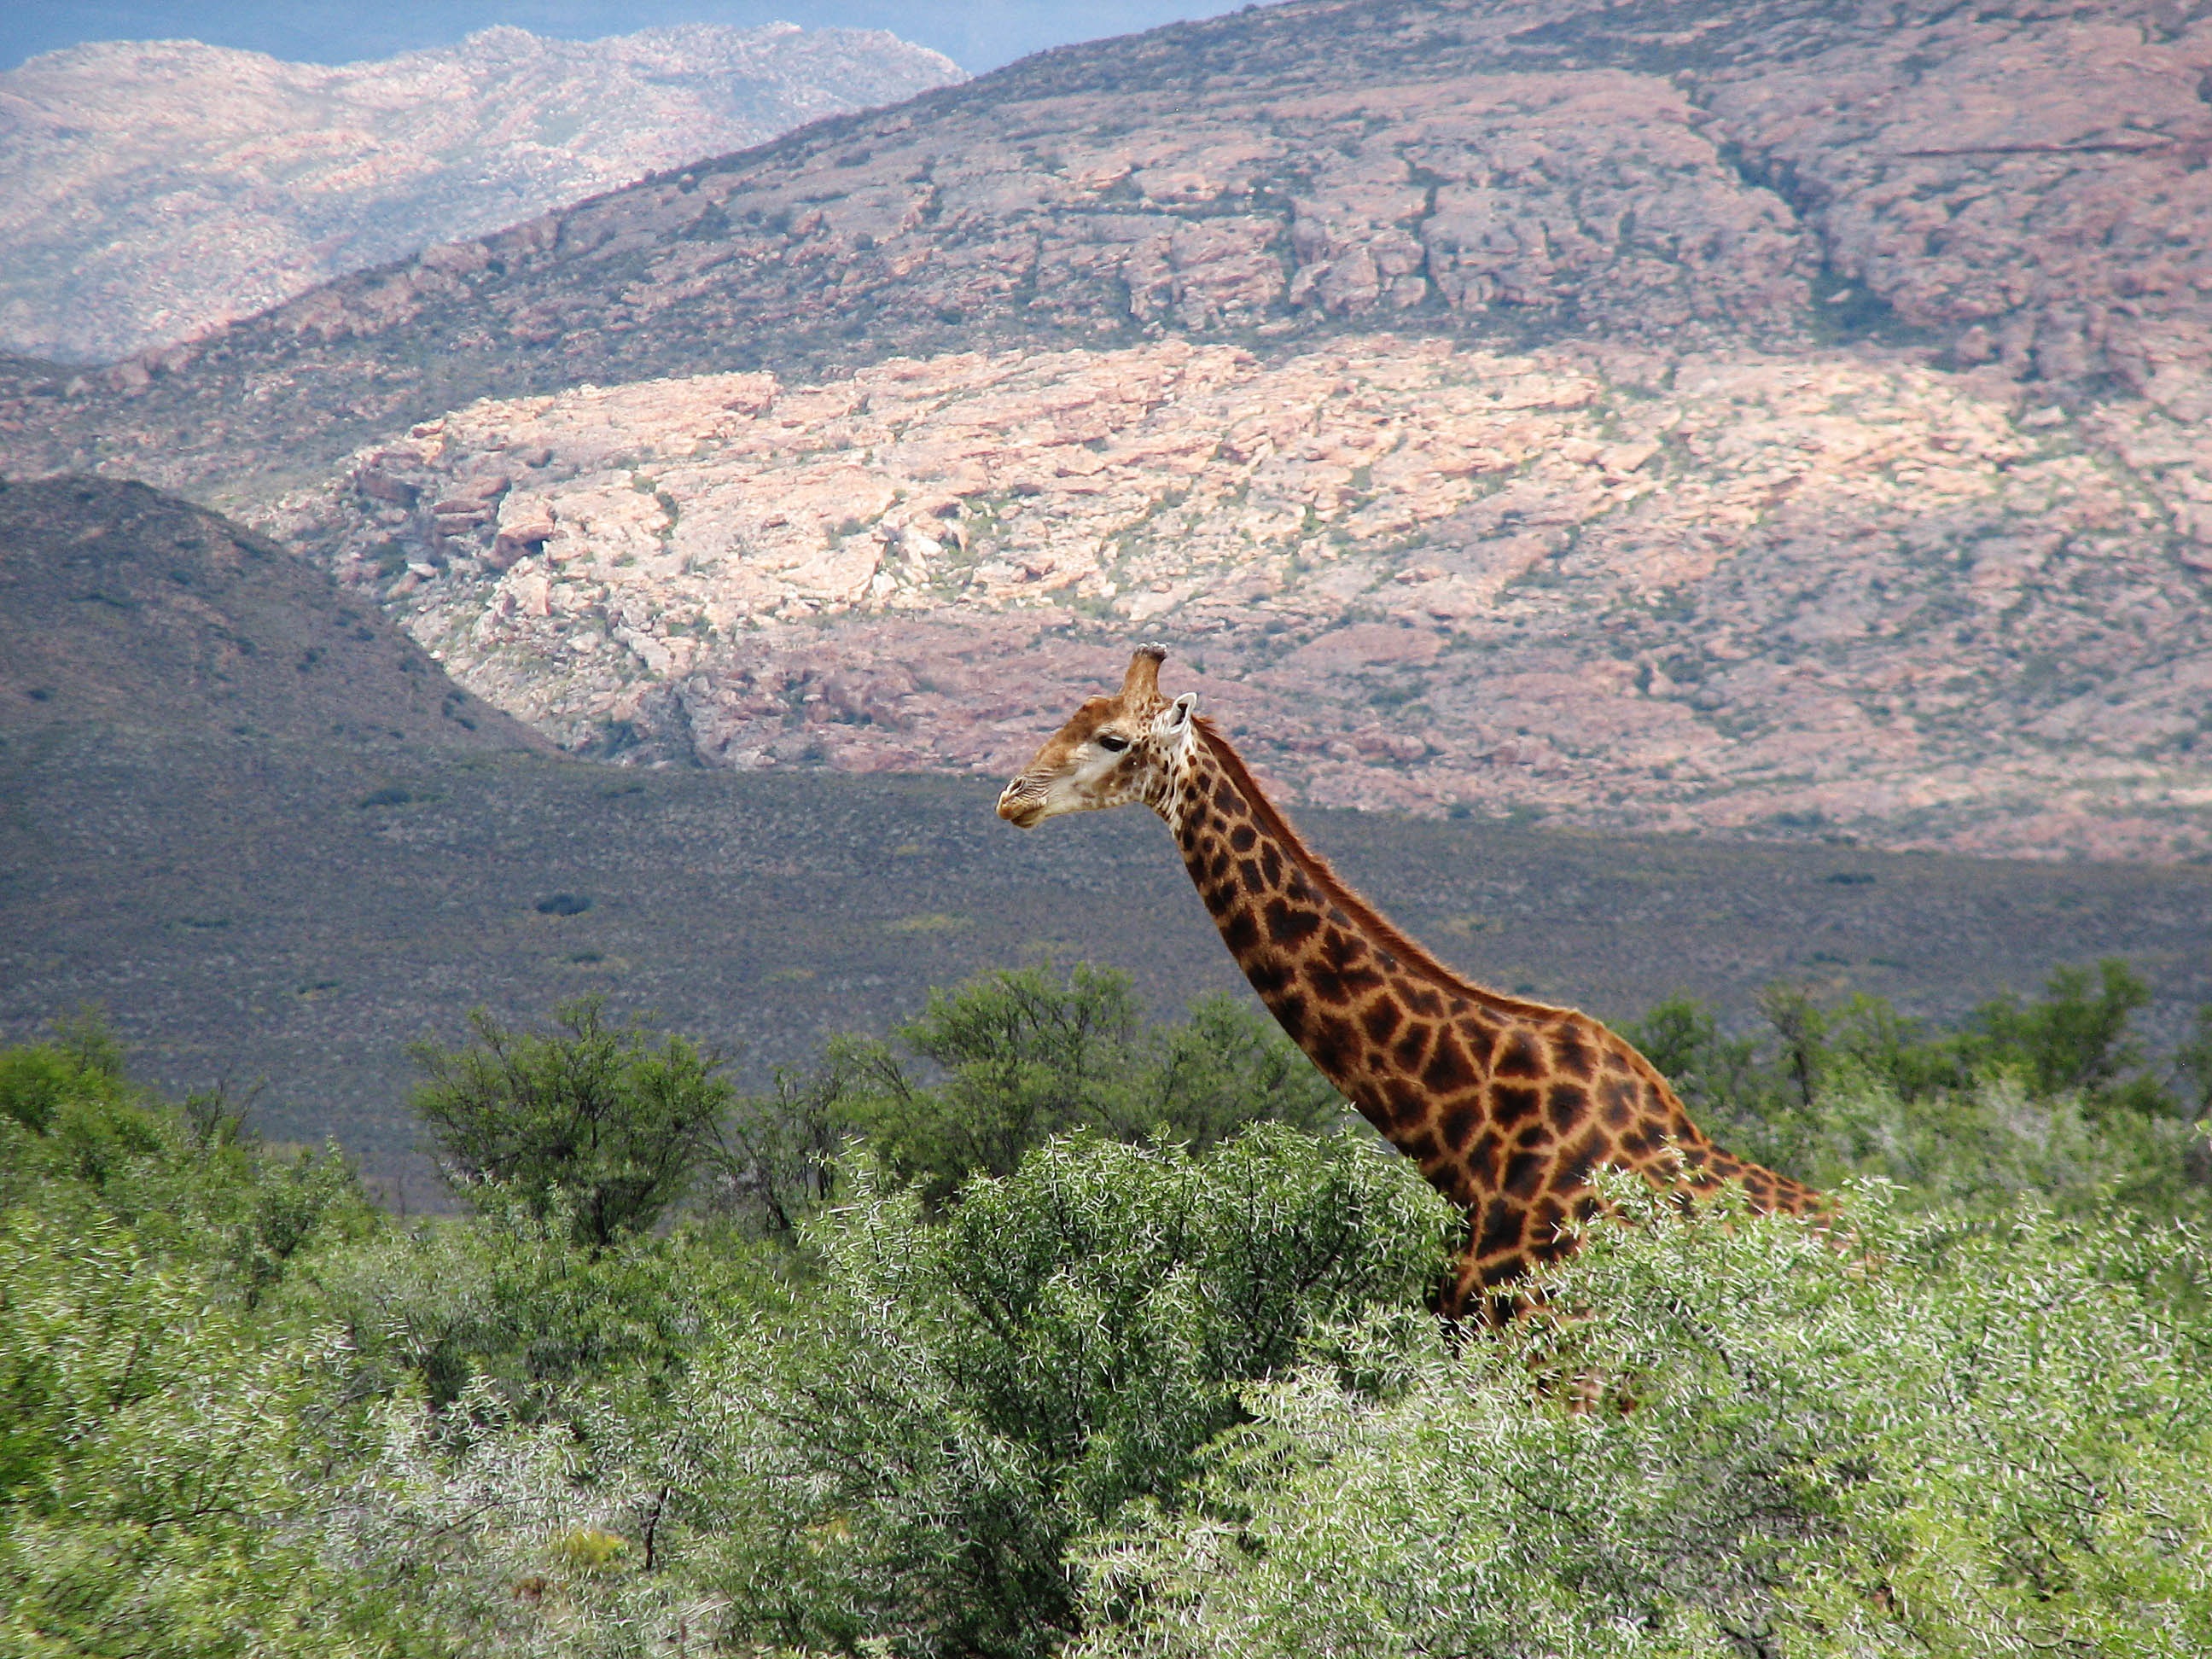
nature, wilderness, prairie, adventure, animal, wildlife, wild, africa, mammal, fauna, savanna, plain, giraffe, south, grassland, reserve, safari, ecosystem, giraffidae